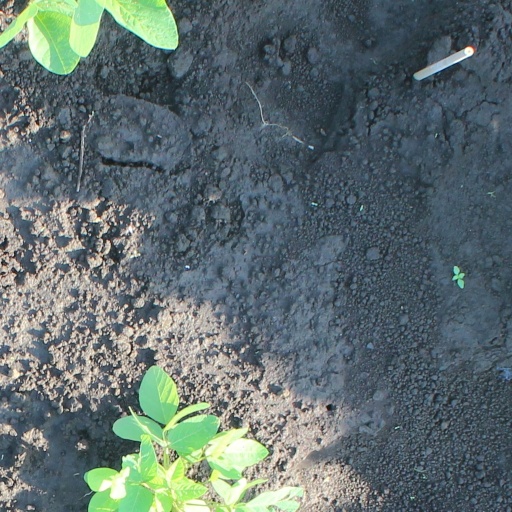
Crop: soybean